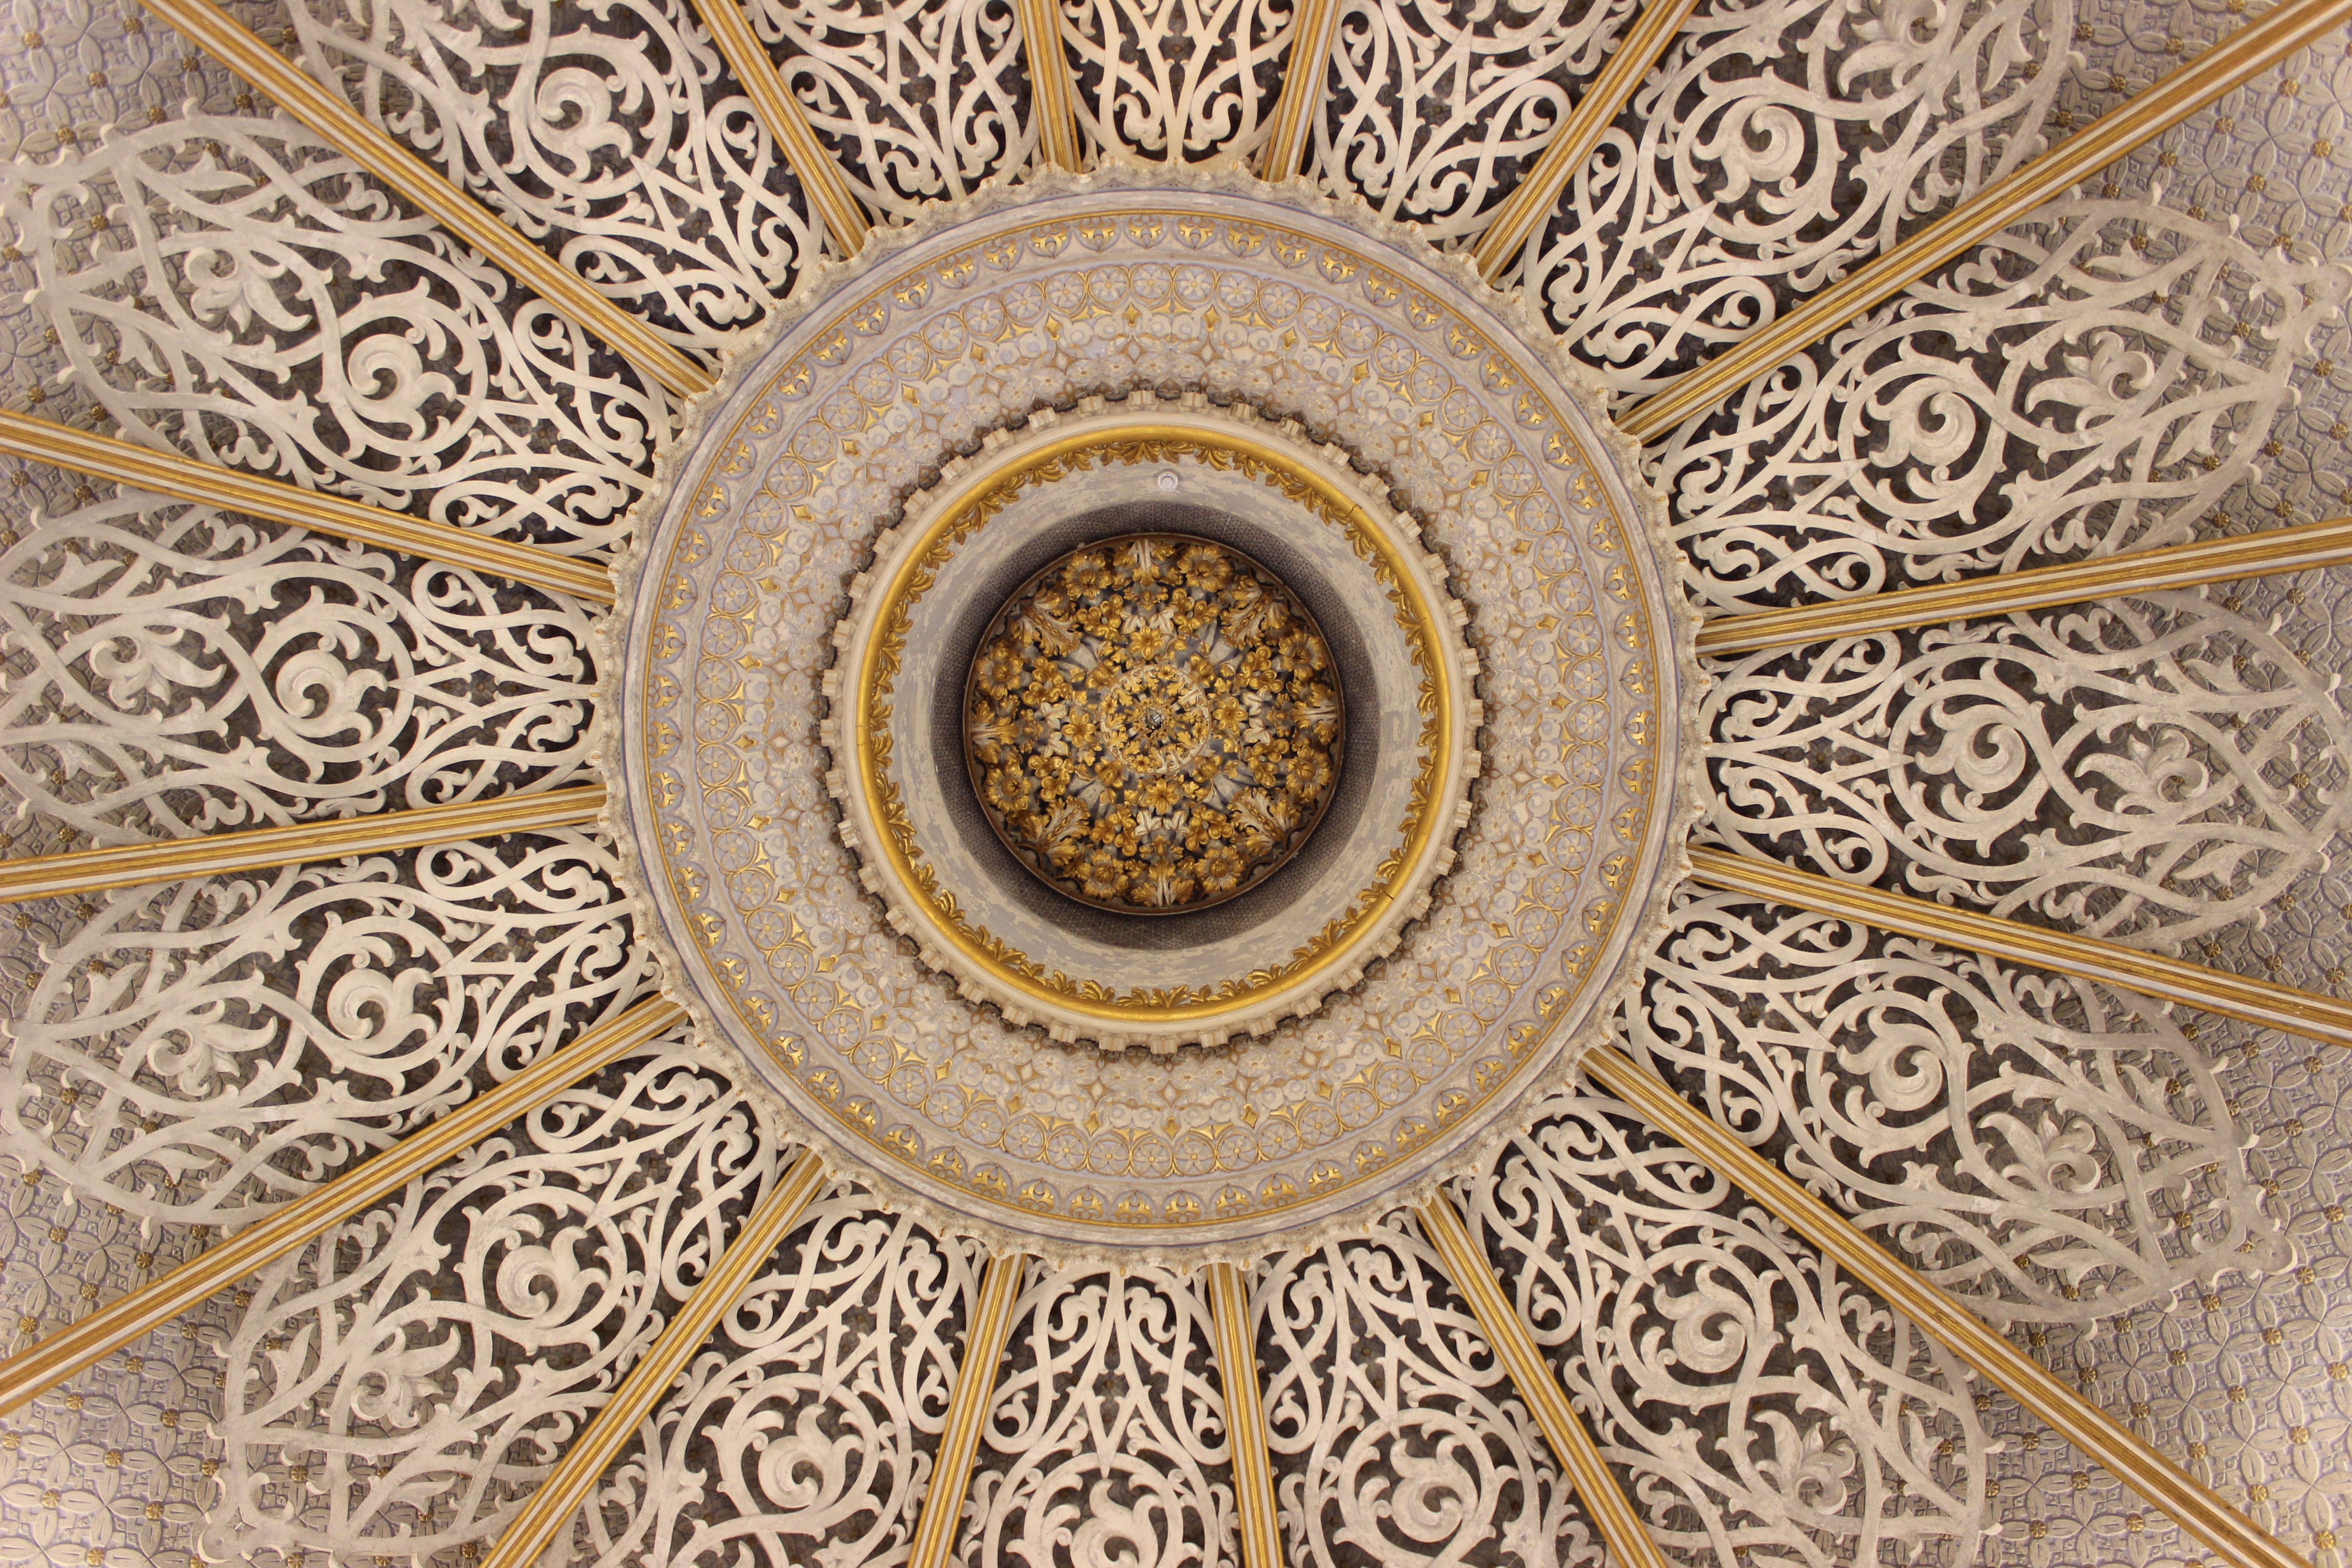
floor, ceiling, pattern, circle, art, design, symmetry, carving, flooring